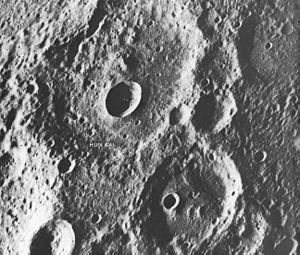
Que ce soit sur Terre ou sur d'autres corps célestes, il est nécessaire de définir un référentiel d'altitude et de coordonnées géographiques afin de pouvoir localiser différents objets par rapport à ces corps. Pour chacun de ces corps, des conventions ont donc été établies, qui sont ici détaillées.
Hun Kal est un petit cratère d'impact sur Mercure qui sert de point de référence pour le système de longitude de la planète. La longitude du centre de Hun Kal est définie comme étant de 20° O, établissant ainsi le premier méridien de la planète.